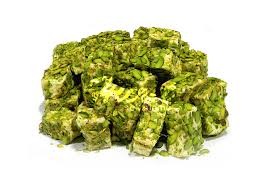
Yemek: lokum